2019 Overwatch League Grand Finals

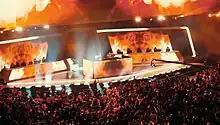
Zedd performed for the 2019 Grand Finals Opening Ceremony.

Several artists and DJs performed prior or during the Grand Finals match. EDM artist Martin Garrix, with guests Matt Ox and PAZ, headlined an outdoor concert at the Wells Fargo Center complex the day prior to the finals. DJ Ghost performed in the parking lot of the Wells Fargo Center the morning of the Finals. Musician, music journalist, and Philadelphia native Questlove performed during tournament breaks.